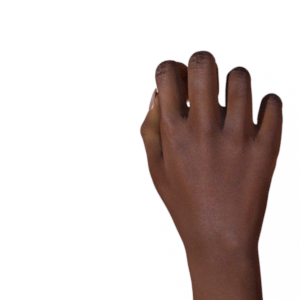
Label: rock